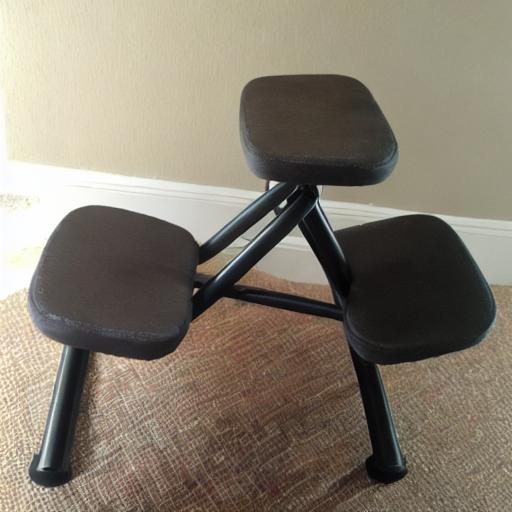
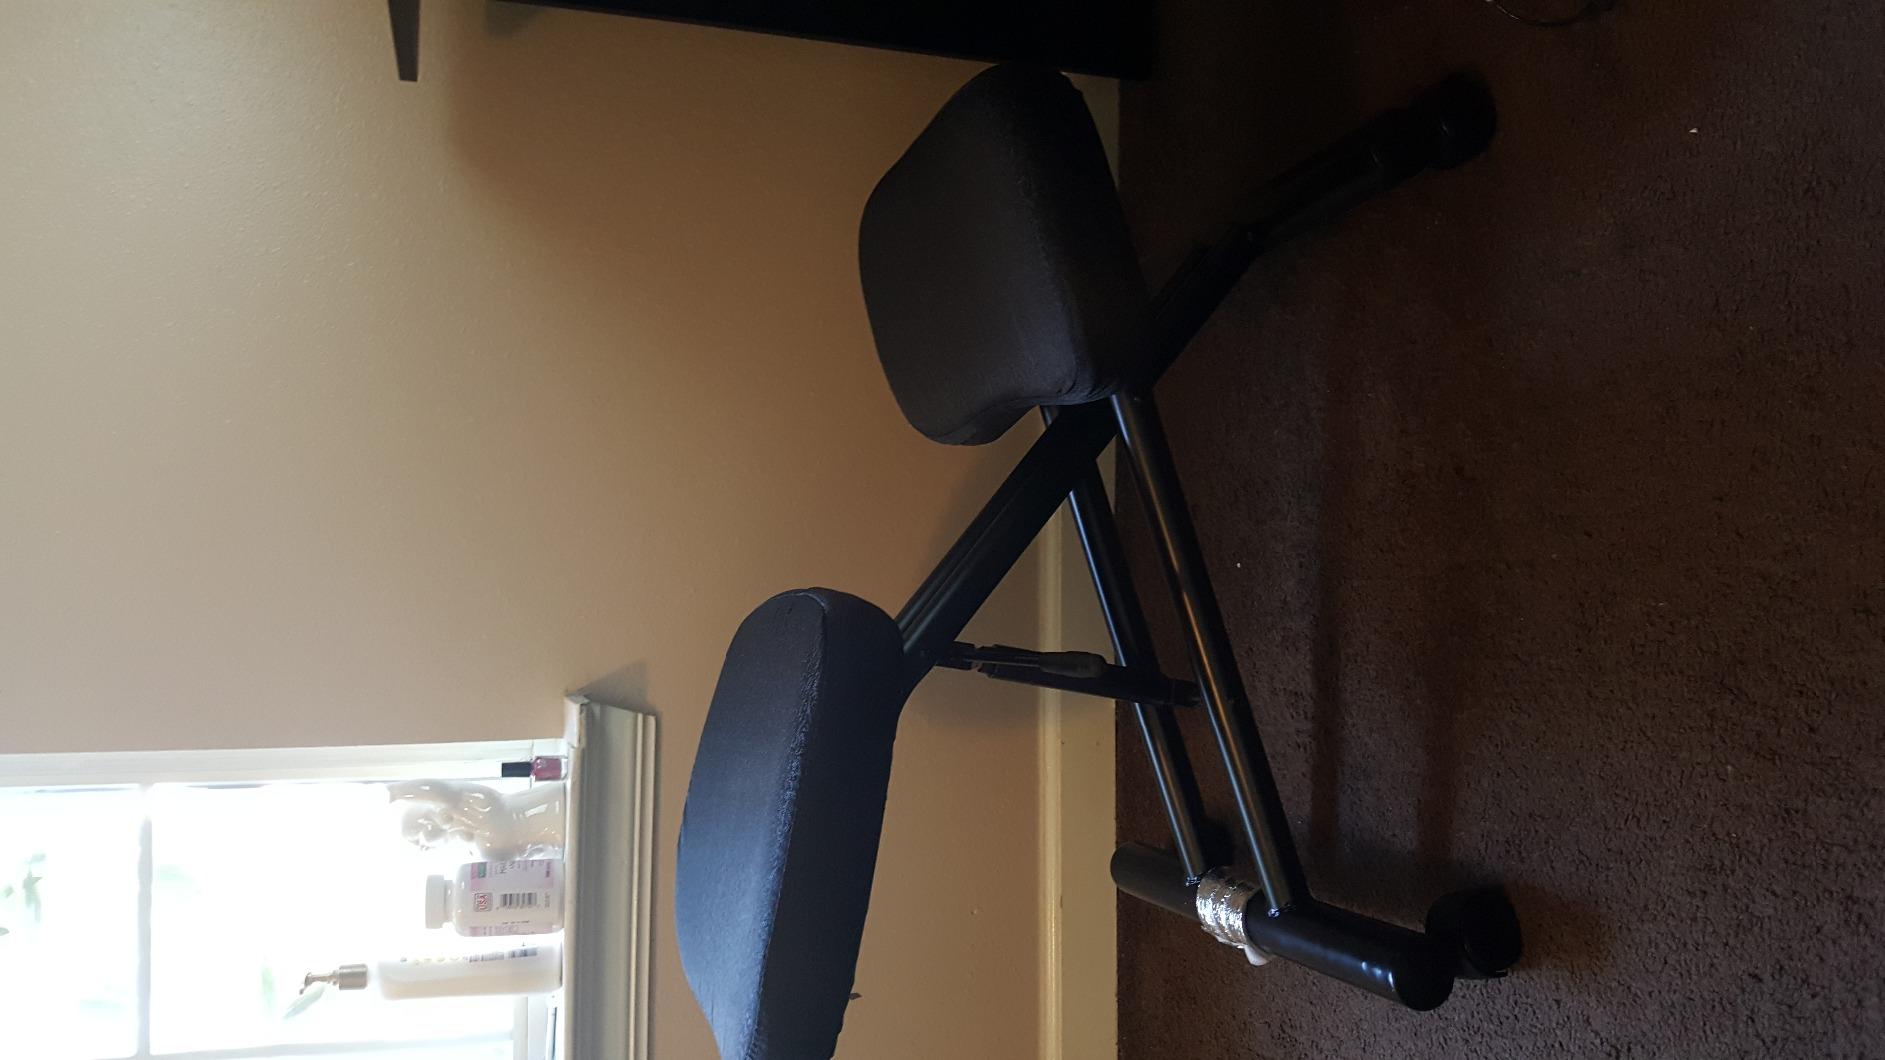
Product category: stool
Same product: no